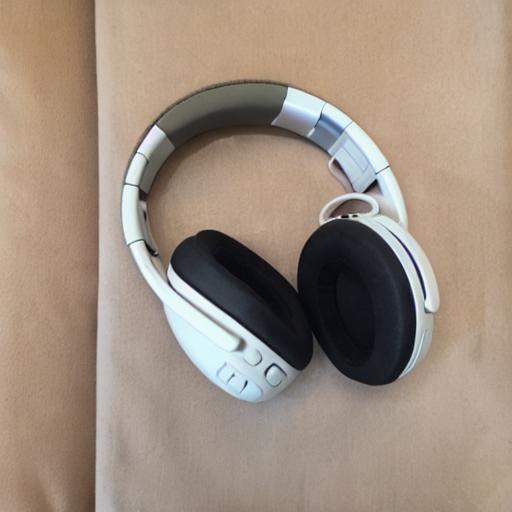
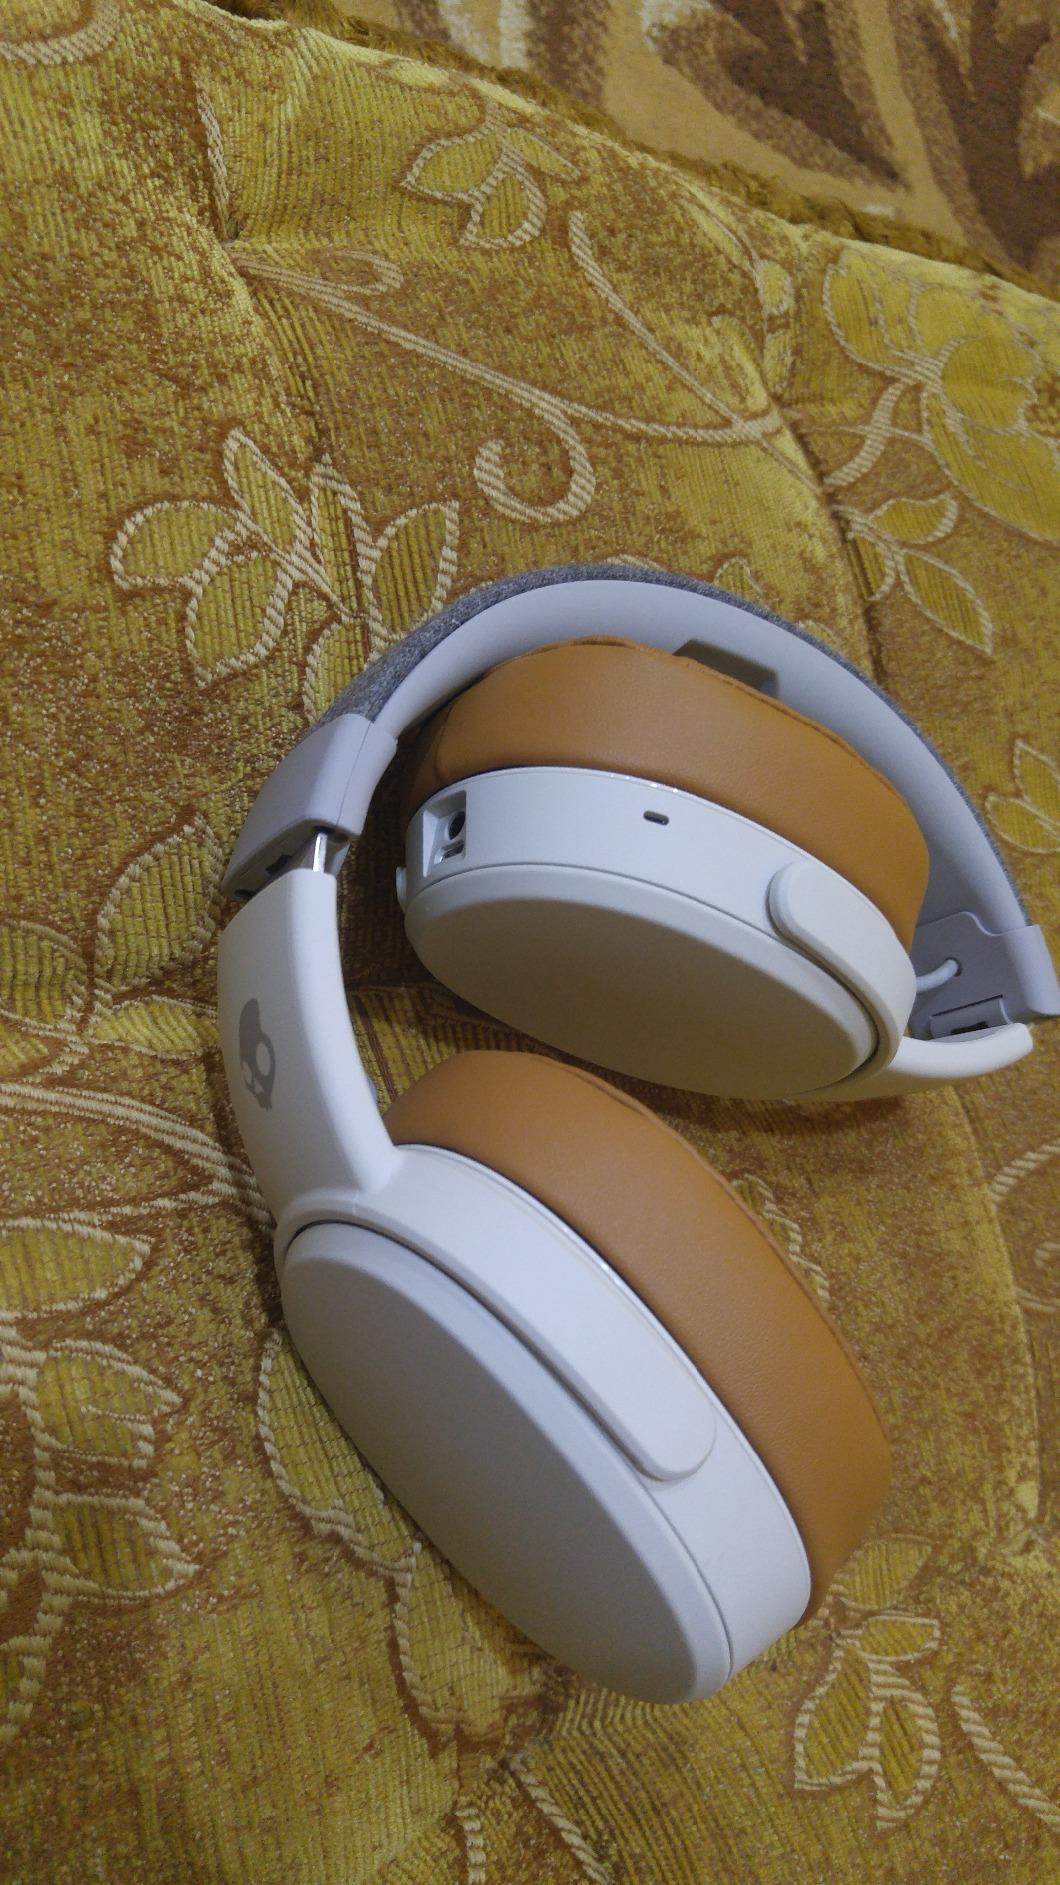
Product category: headphones
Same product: no